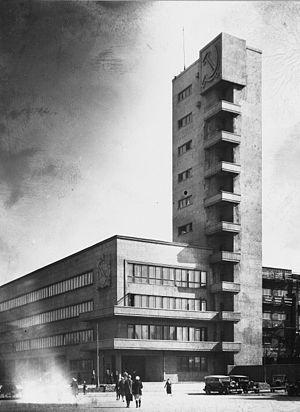
L’architecture constructiviste est un mouvement architectural qui s'est développé en Union soviétique dans les années 1920 et 1930. Elle allie une technologie et une ingénierie avancées avec une optique communiste affirmée. Alors que ce mouvement se divisait en plusieurs factions rivales, il fit éclore de nombreux projets originaux et réussit à mener à bien des réalisations, avant de tomber en disgrâce autour de 1932. Sa production a cependant eu une influence considérable sur l'architecture par la suite.